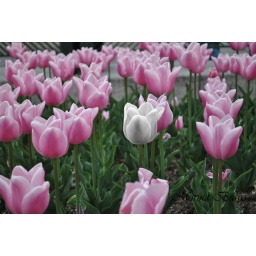
live your life in black and white